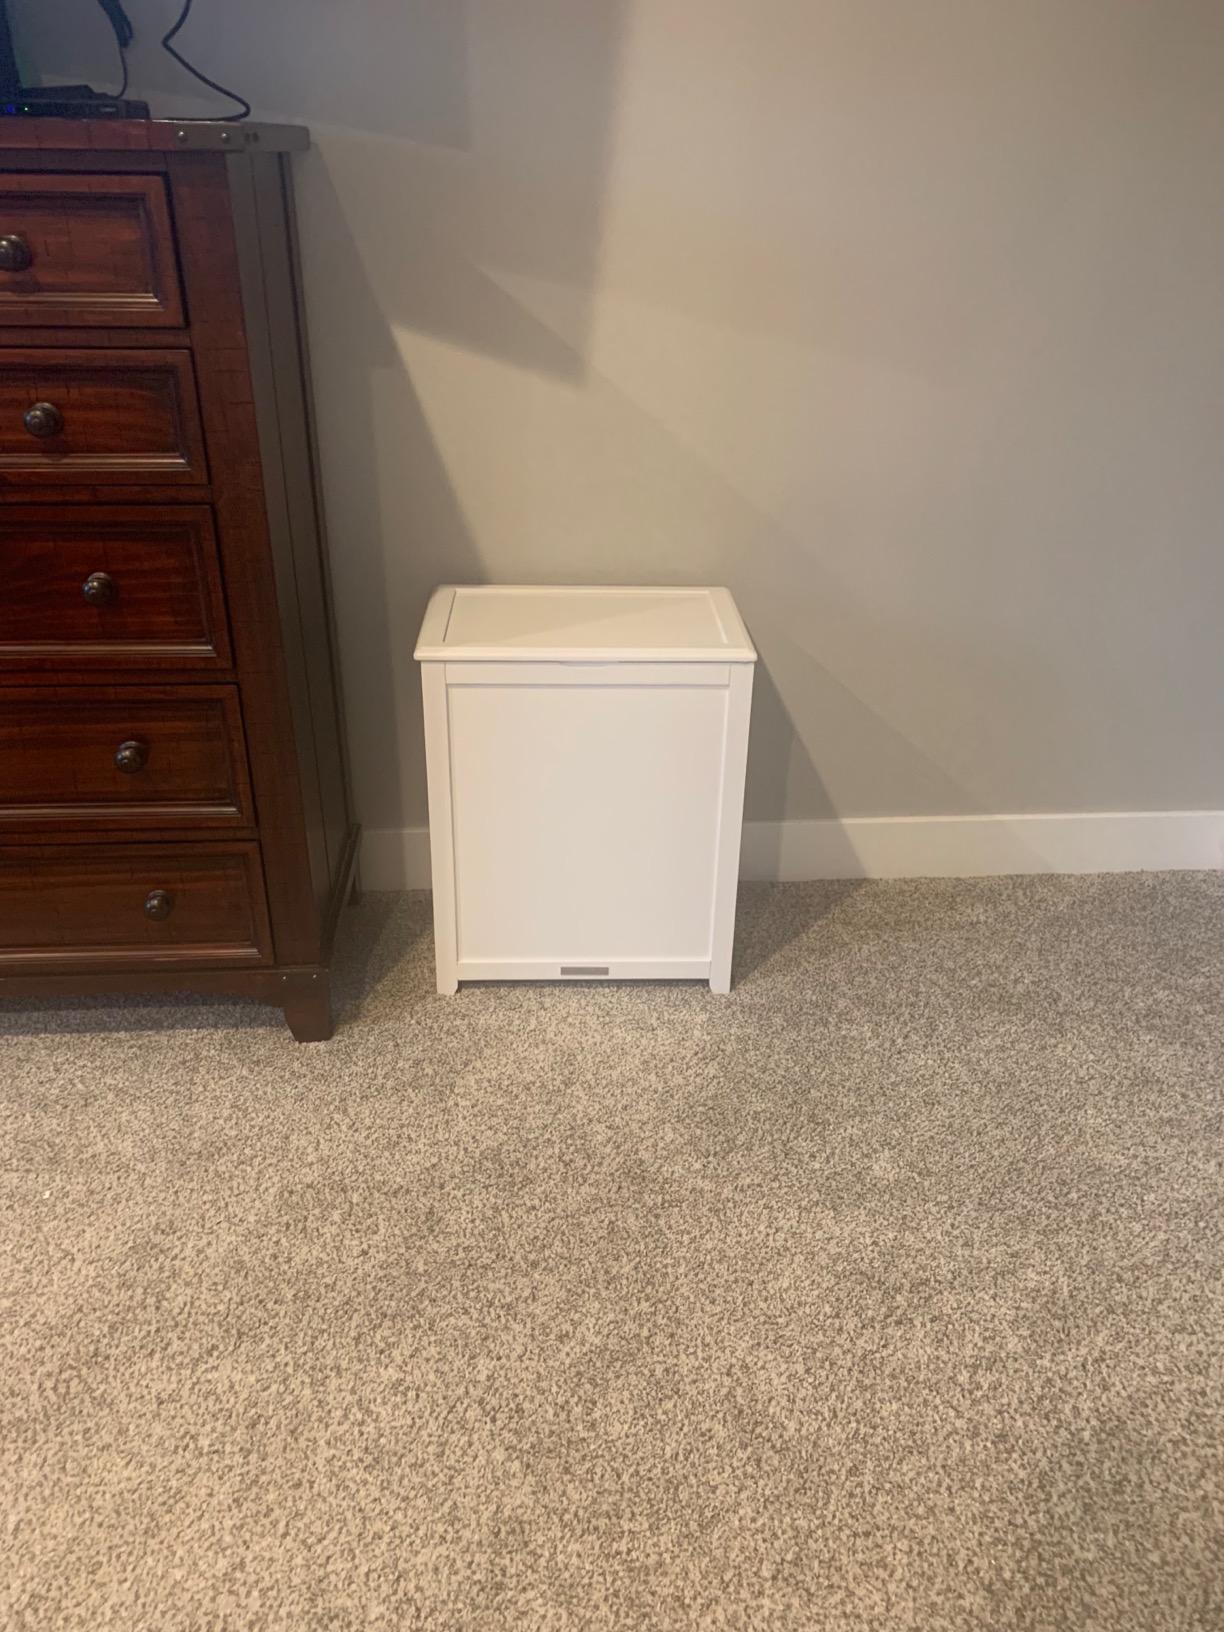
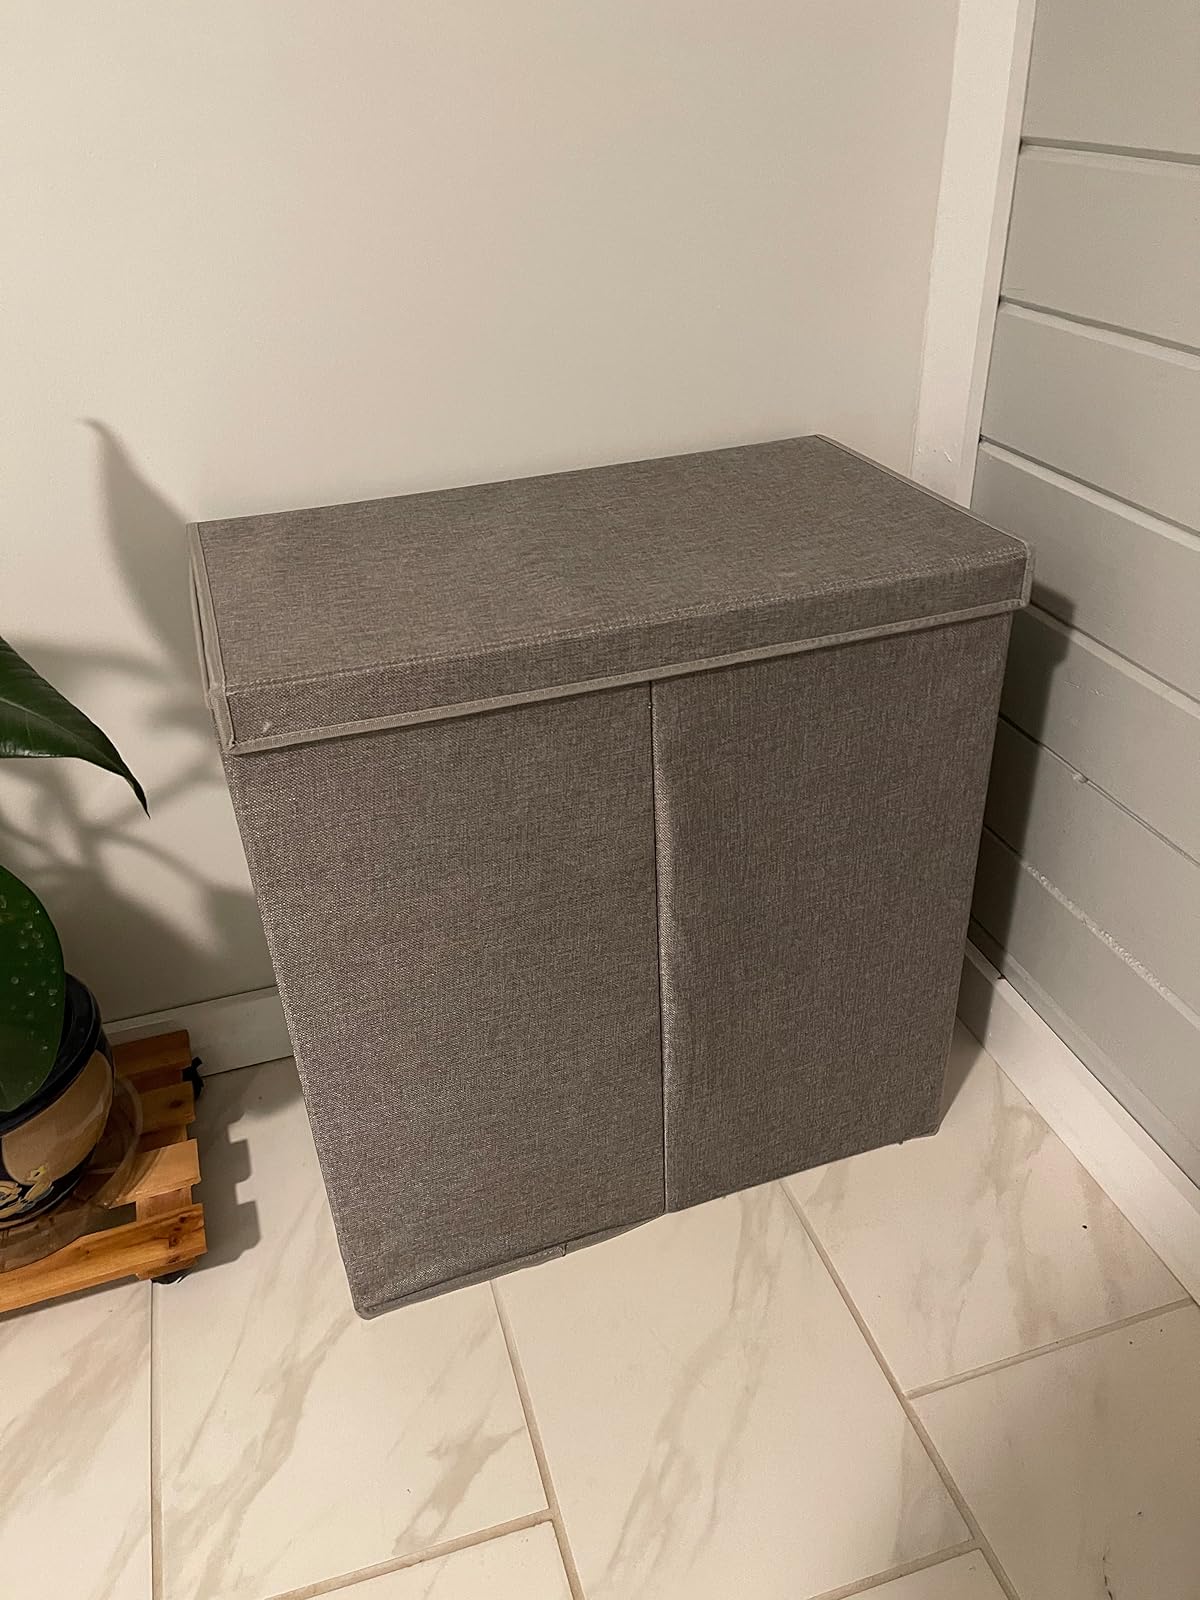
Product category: items_hamper
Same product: no